2010–11 Elitserien season

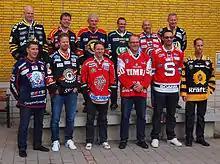
Head coaches of all Elitserien teams, September 2010.

These are the leaders in GAA among goaltenders that have played at least 1200 minutes.